Mary Wilson (singer)

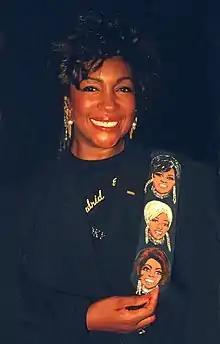
Wilson at the Peabody institute in Baltimore in September 1994

Mary Wilson (March 6, 1944 – February 8, 2021) was an American singer. She gained worldwide recognition as a founding member of the Supremes, the most successful Motown act of the 1960s and the best-charting female group in U.S. chart history, as well as one of the best-selling girl groups of all-time. The trio reached number one on "Billboard"s Hot 100 with 12 of their singles, ten of which feature Wilson on backing vocals.